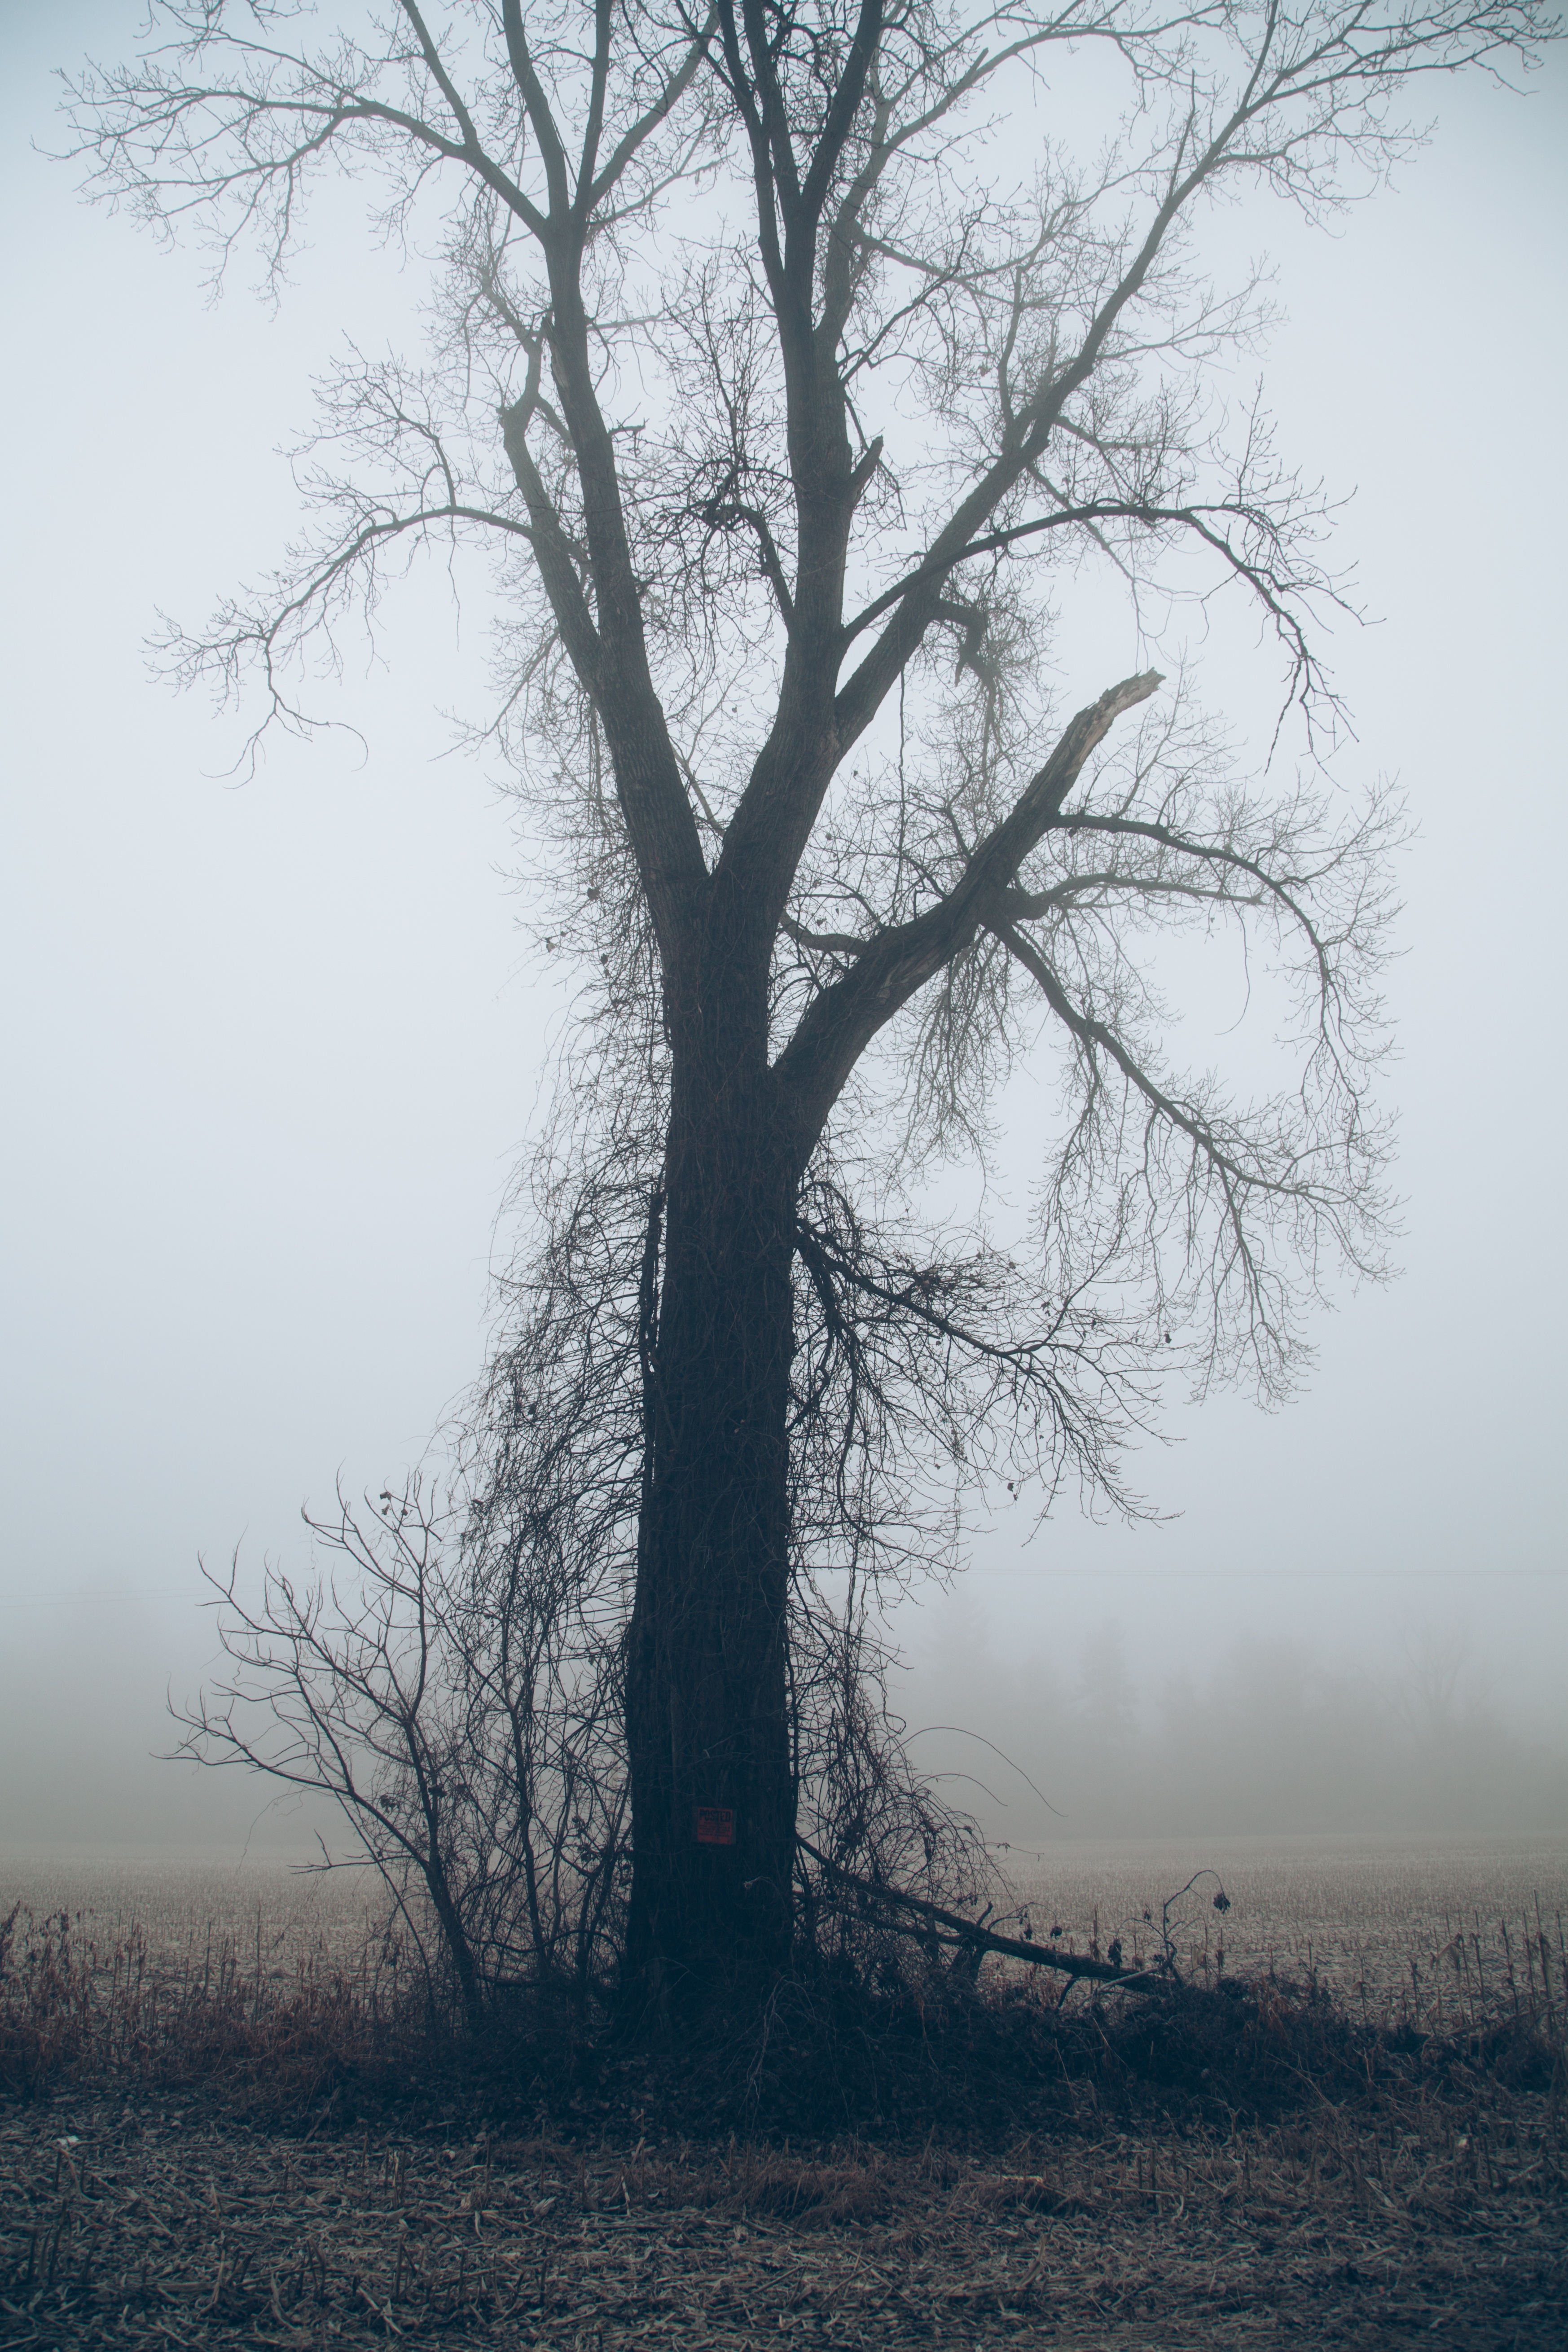
tree, nature, branch, snow, winter, black and white, plant, fog, mist, morning, leaf, frost, weather, monochrome, season, freezing, monochrome photography, atmospheric phenomenon, woody plant